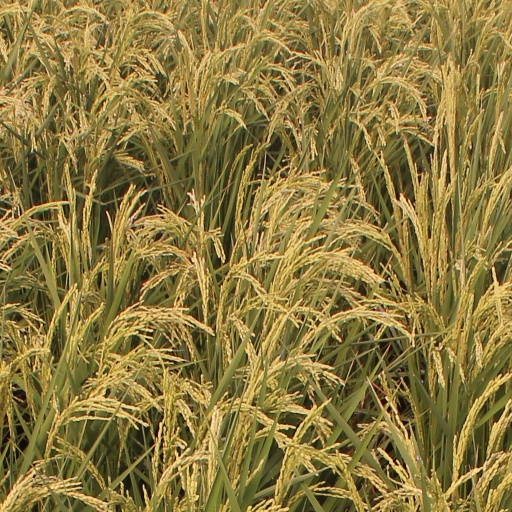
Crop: rice